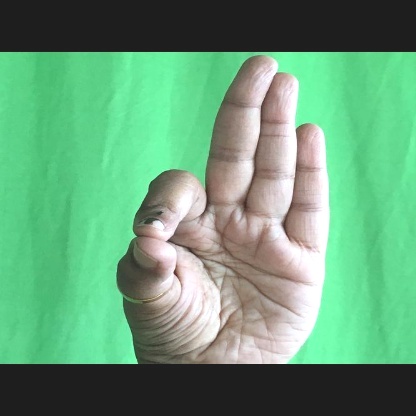
Mudra: Aralam